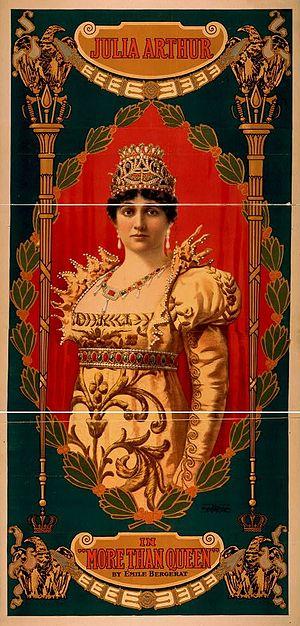
Émile Bergerat, né à Paris le 29 avril 1845 et mort à Neuilly-sur-Seine le 13 octobre 1923, est un poète, auteur dramatique, considéré à son époque comme un « excellent chroniqueur » à l'esprit « verveux et paradoxal ». Il utilisa aussi les pseudonymes de « l'Homme masqué » d'« Ariel » et de « Caliban ».
Julia Arthur, née Ida Lewis, le 3 mai 1869 à Hamilton au Canada, est une actrice canadienne du cinéma muet et de théâtre, qui fait sa première apparition sur scène, en 1880. Elle épouse Benjamin Pierce Cheney, Jr., un homme d'affaires et meurt le 28 mars 1950 à Boston aux États-Unis.